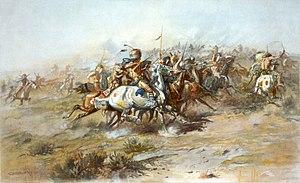
La guerre des Black Hills est une série de conflits qui oppose les Lakotas et ses alliés à l'armée des États-Unis, entre 1876 et 1877.